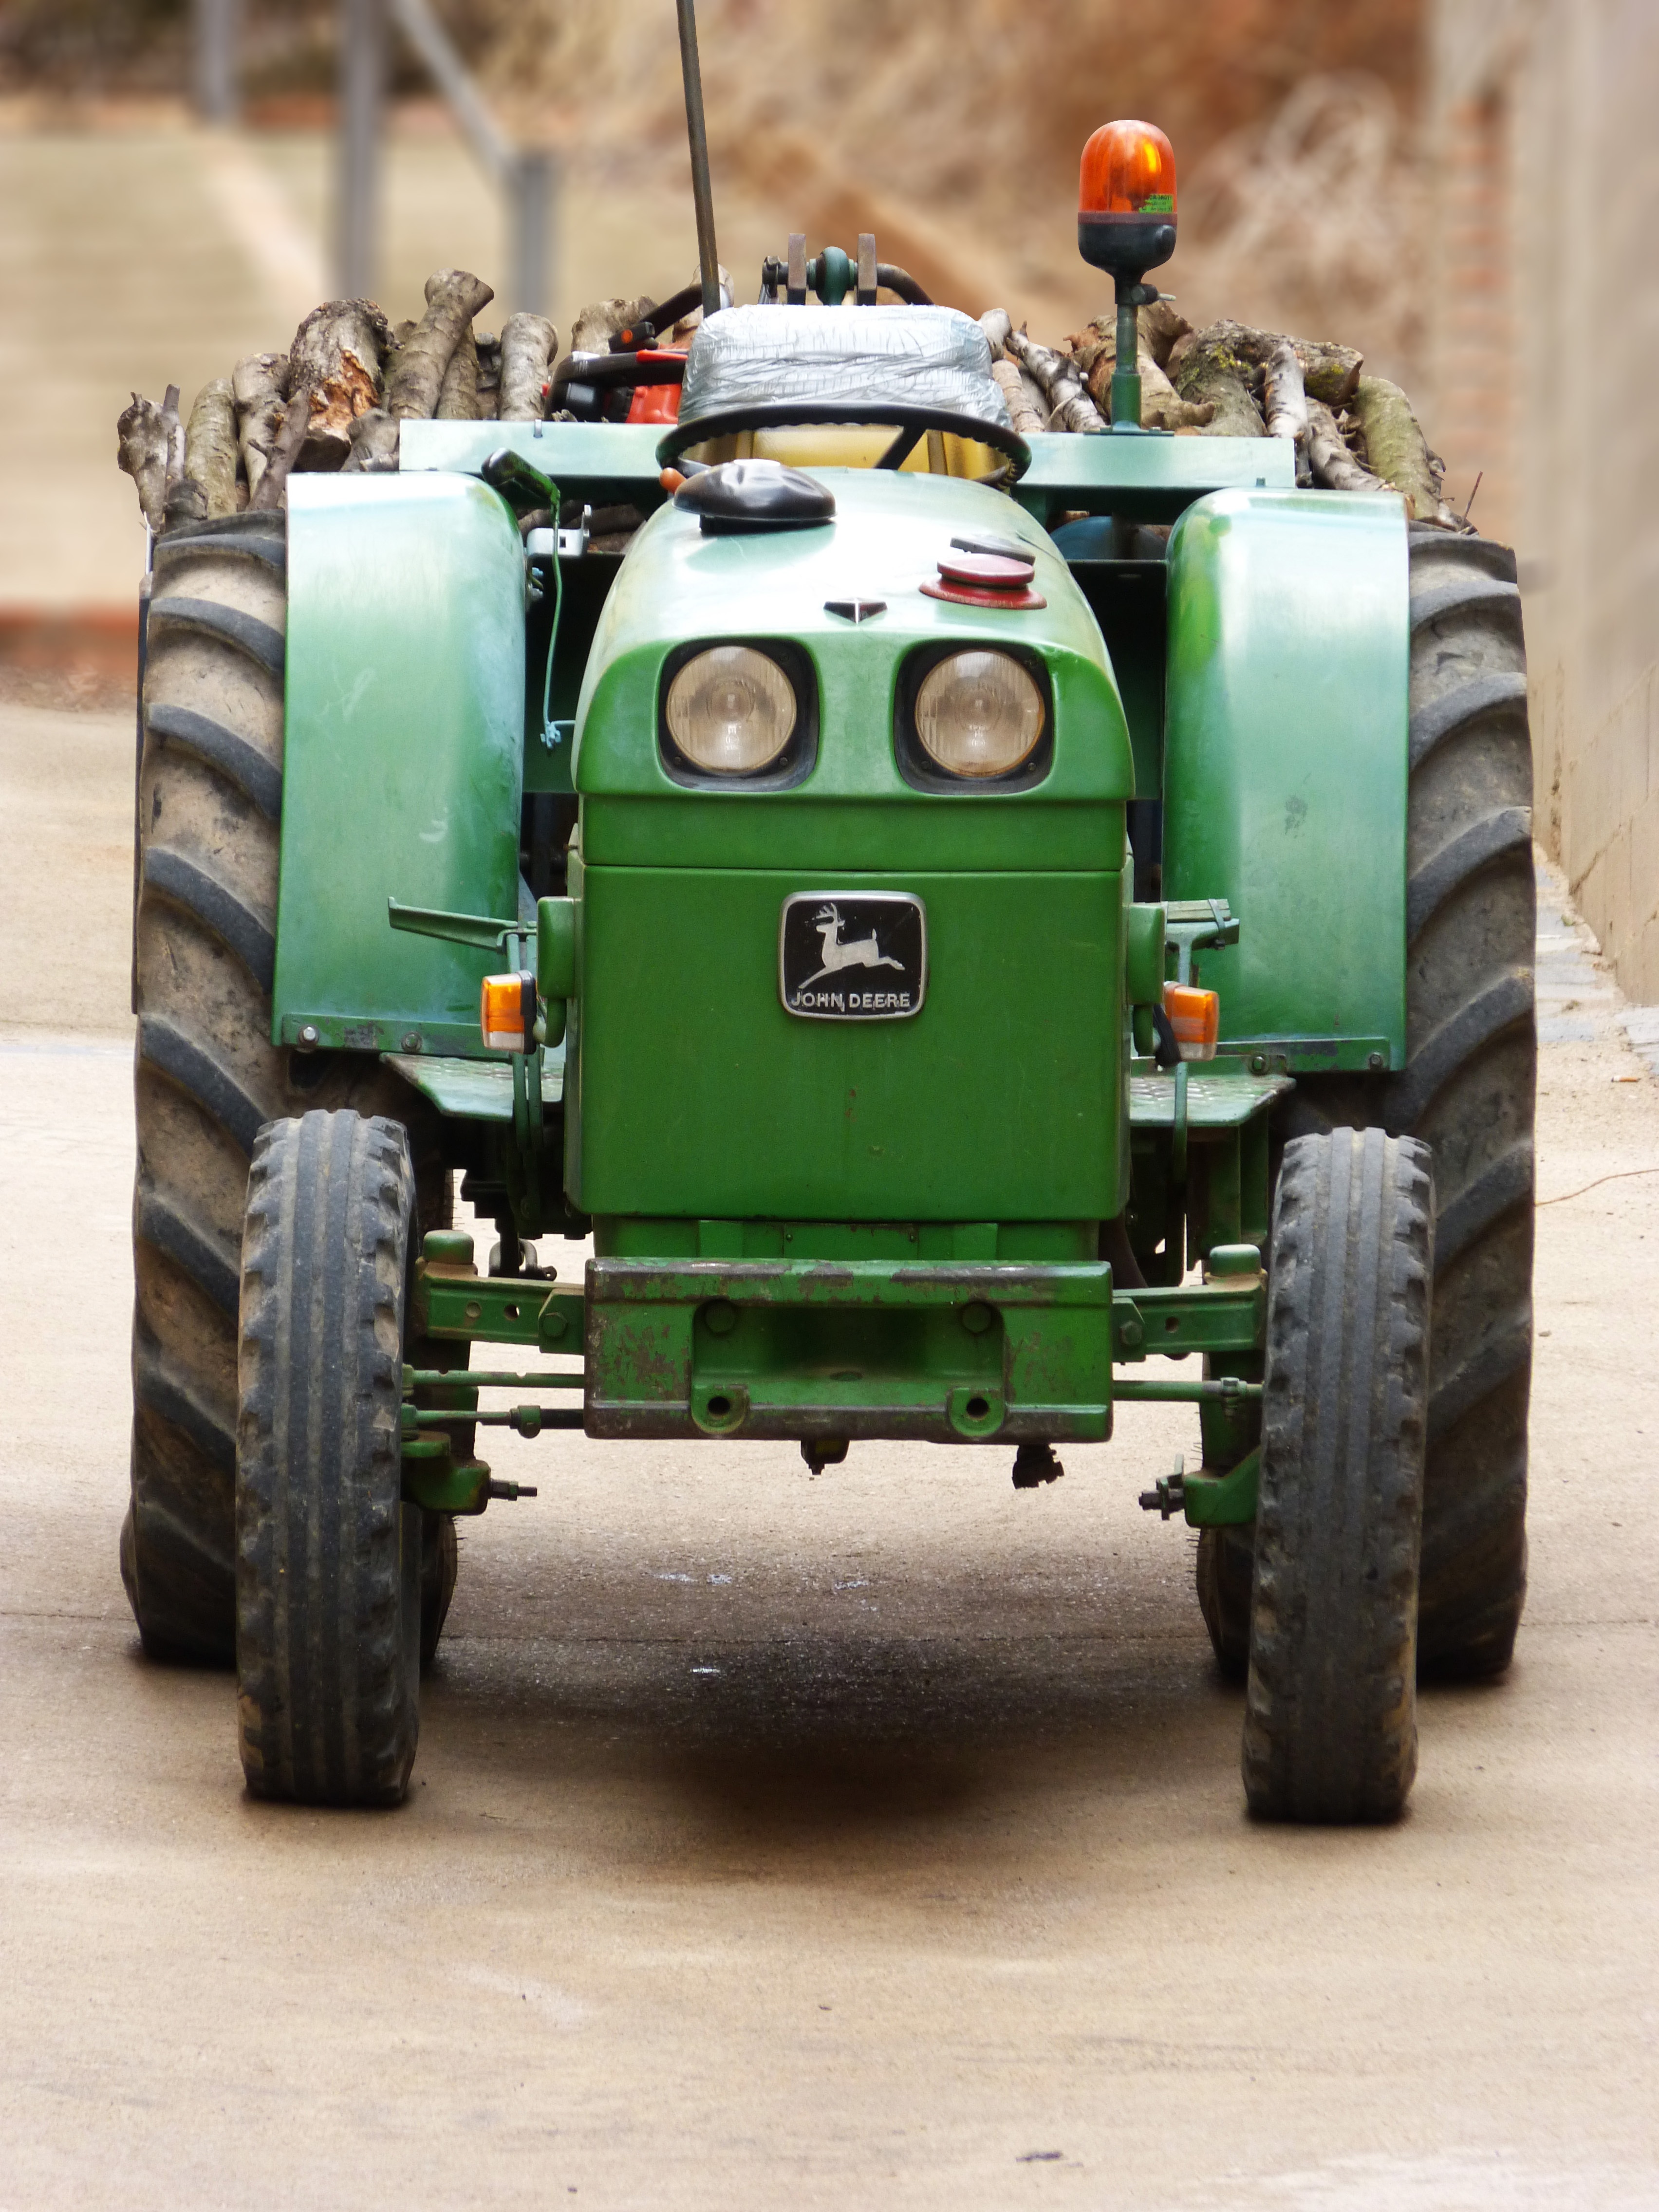
car, tractor, military, green, vehicle, agricultural machinery, land vehicle, john deere